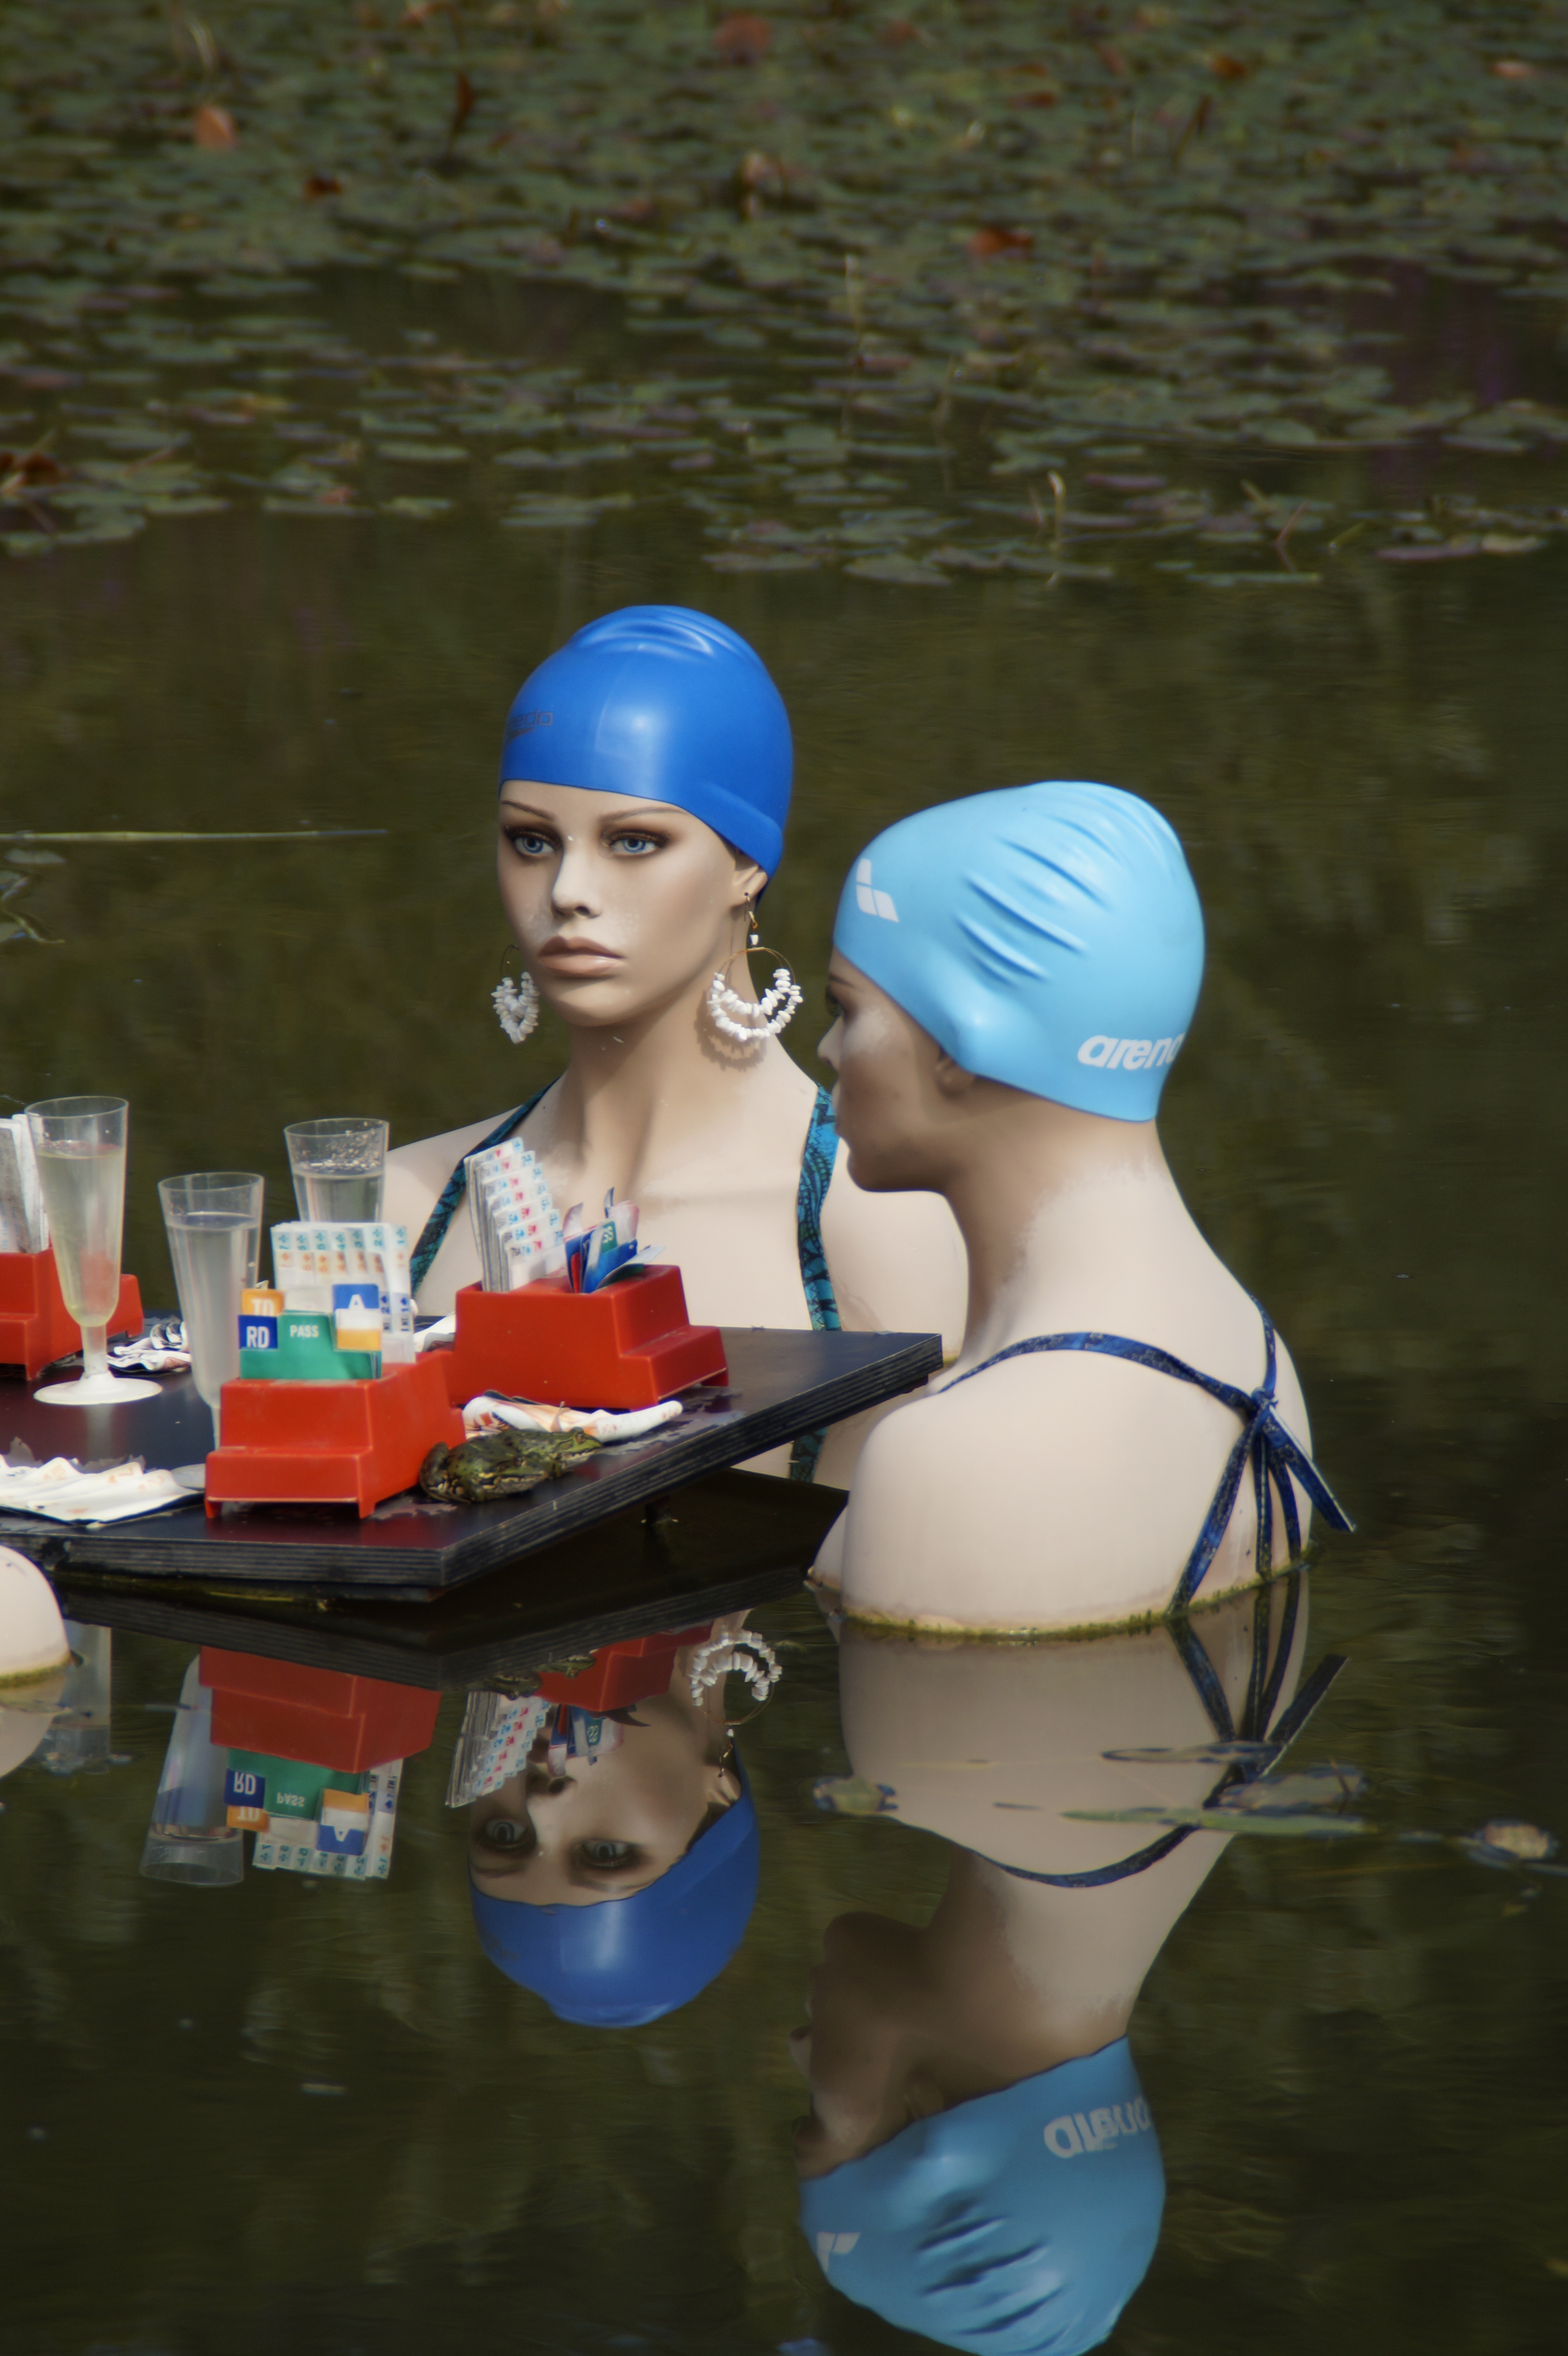
water, group, lake, meeting, female, pond, swim, two, blue, clothing, talk, doll, art, women, chat, gambling, costume, waters, mirroring, swimmers, art object, mermaids, bathing mermaids, swim cap, botanical garden of ulm